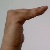
The image shows a hand gesture representing a space in Indian Sign Language.